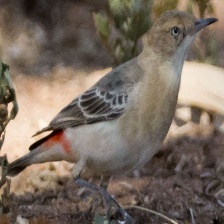
Species: CRIMSON CHAT
Scientific name: EPTHIANURA TRICOLOR